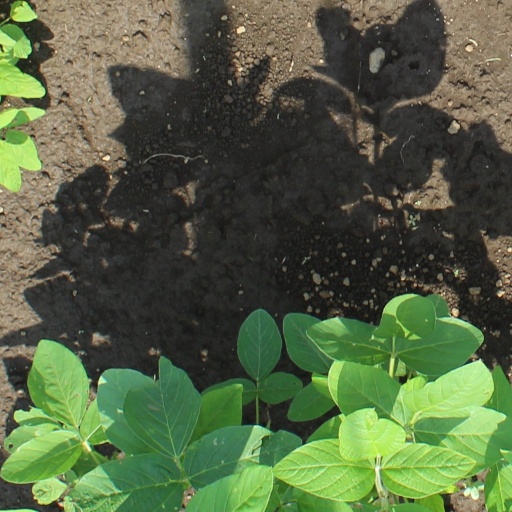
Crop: soybean